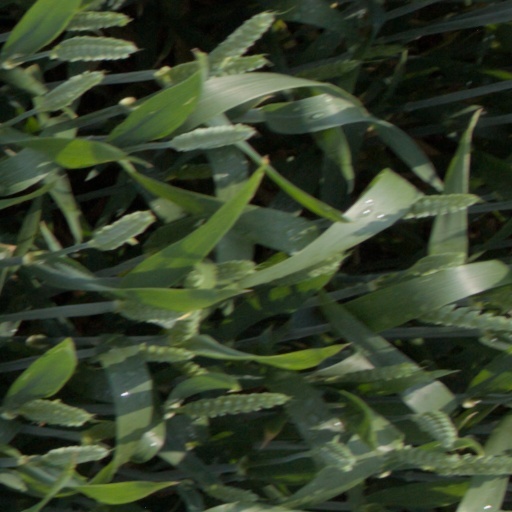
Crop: wheat